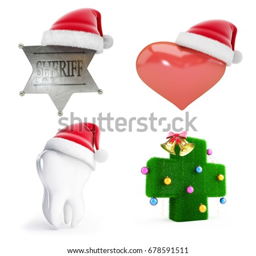
christmas santa hat set on a white background 3d illustration , 3d rendering